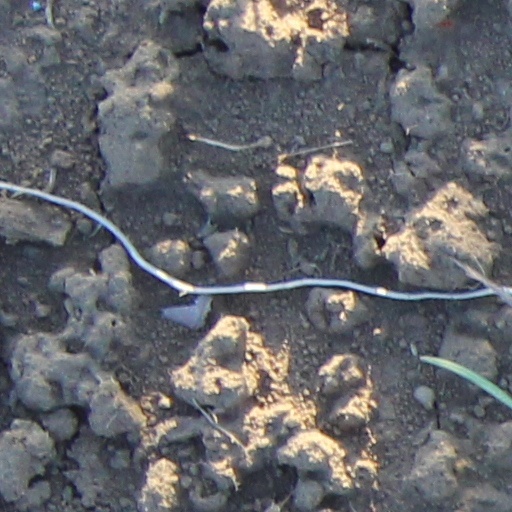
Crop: wheat